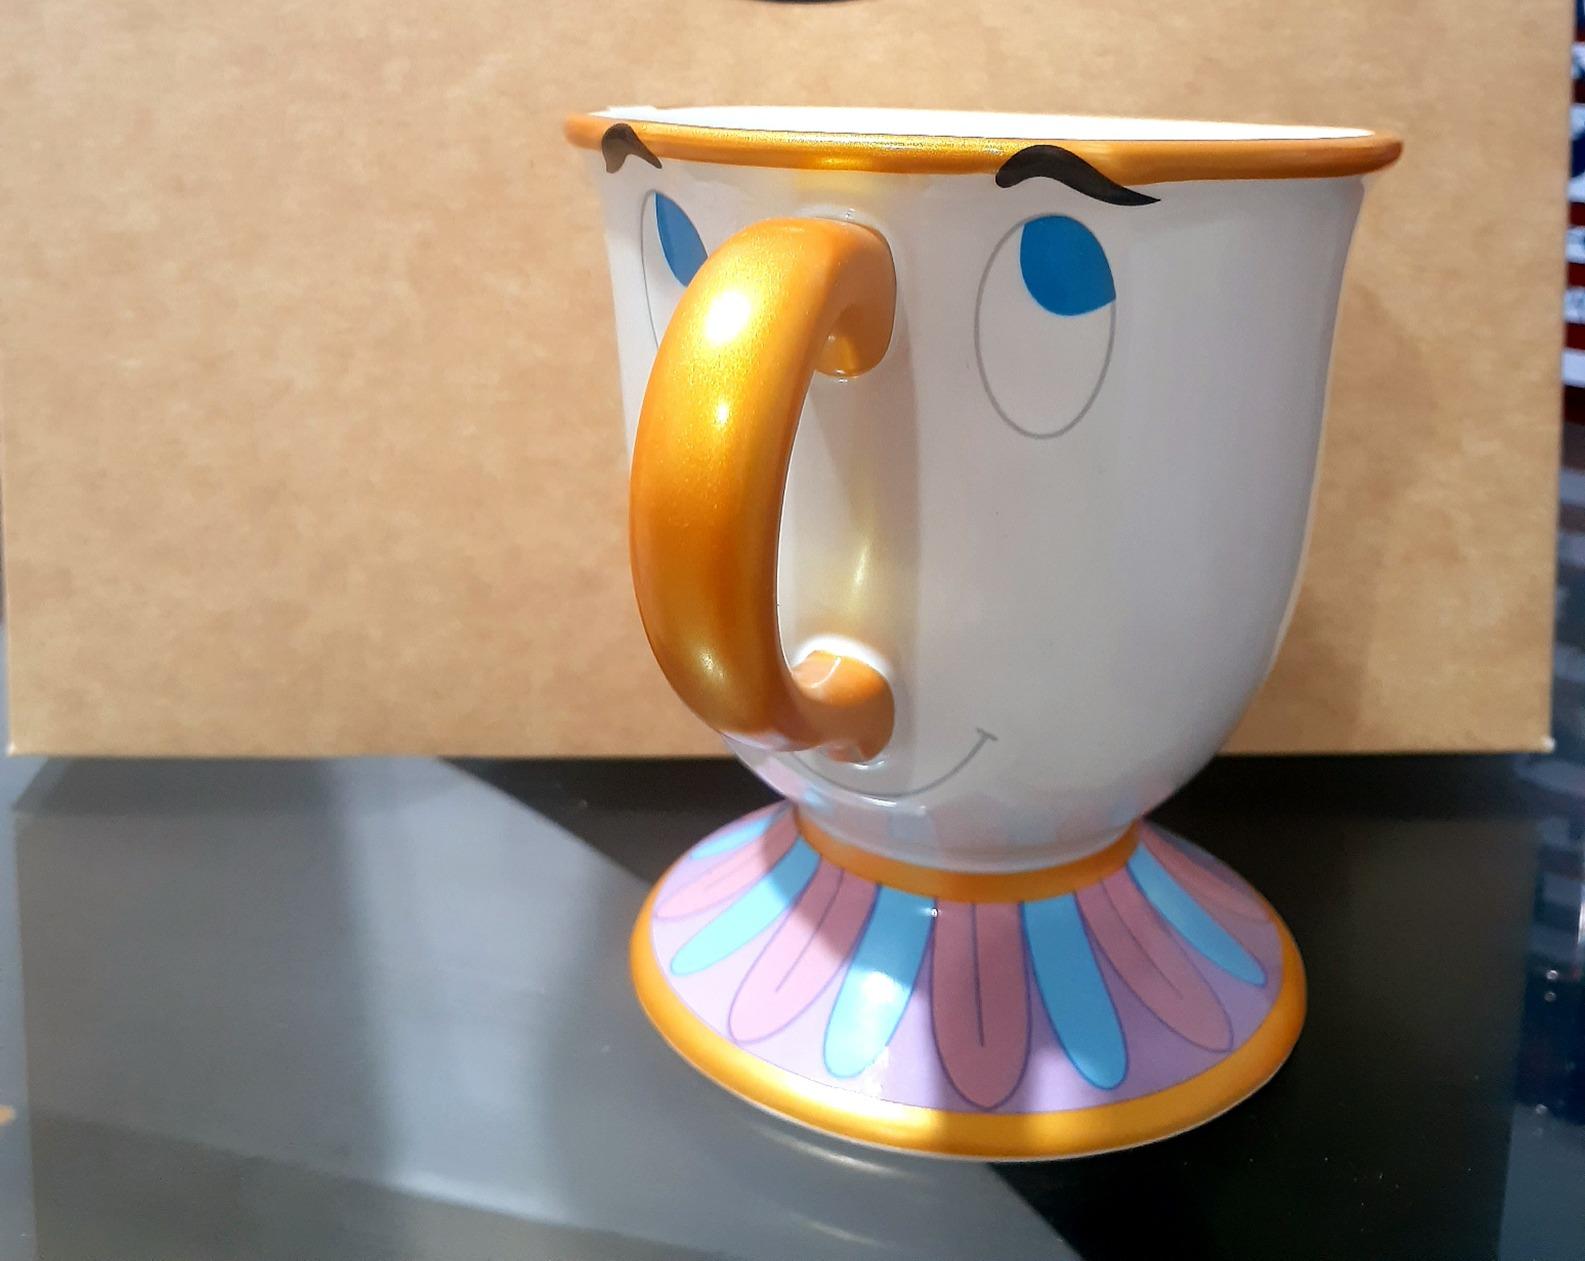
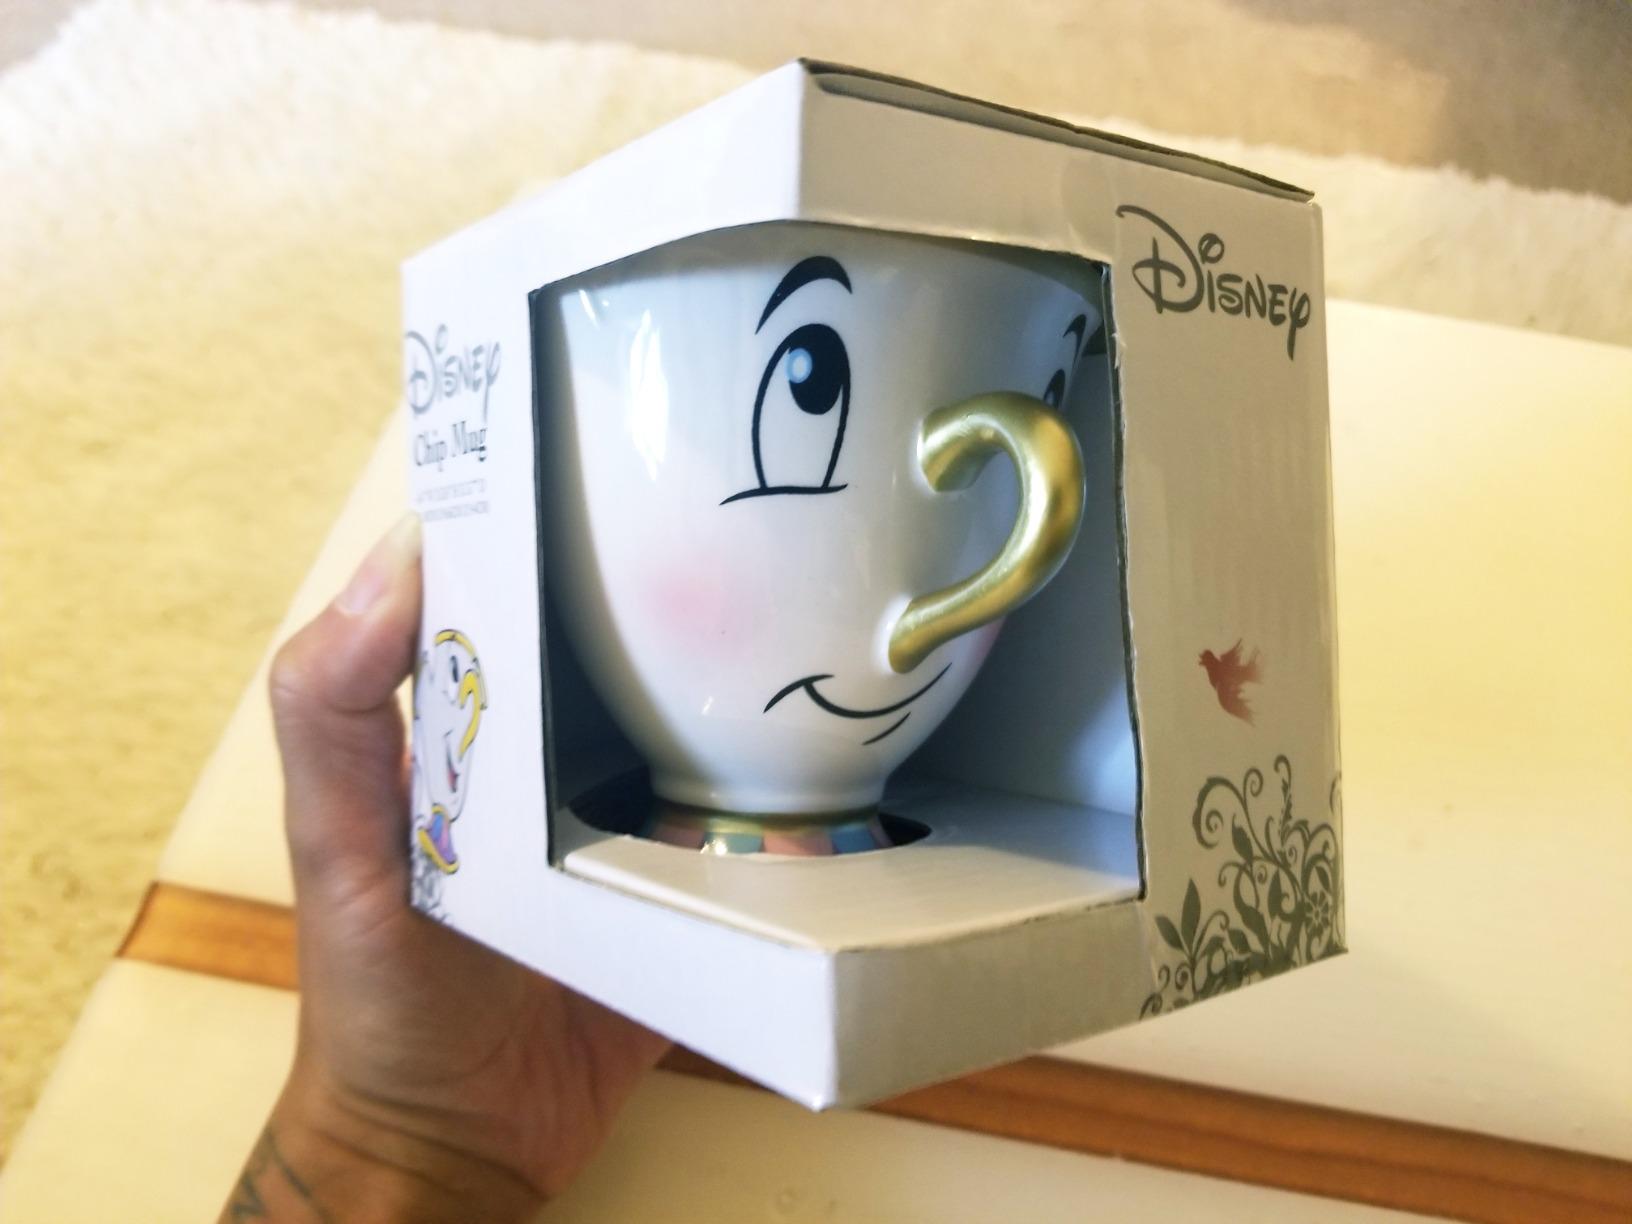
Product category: items_mug
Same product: no